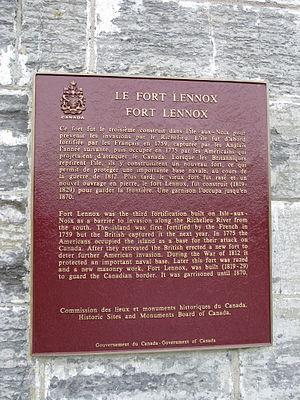
Plaque commémorative située à l'entrée du fort Lennox.